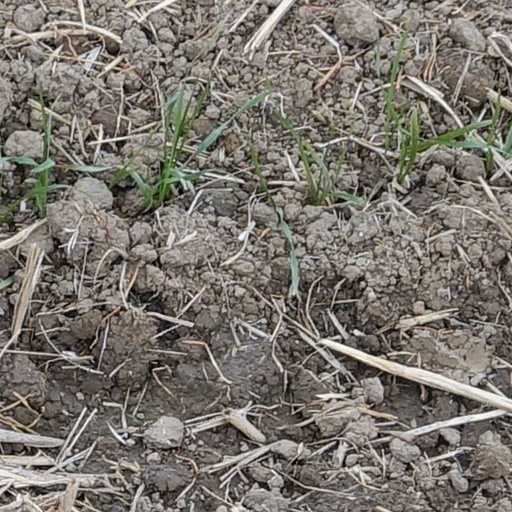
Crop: wheat